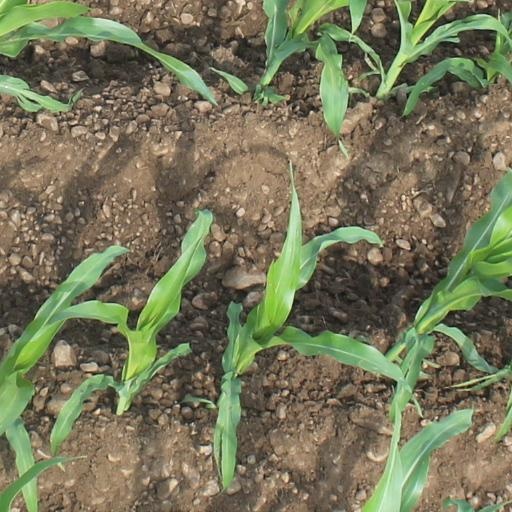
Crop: maize; corn